Elijah Burke

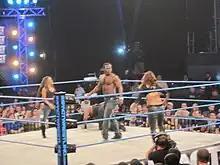
Dinero saving Devon from Mexican America

In June, Dinero helped Brother Devon in his feud with Mexican America, even though Devon tried to decline his help, claiming that he was a bad influence on his two sons Terrence and Terrell. Later that month, Dinero and Devon were both entered into the Bound for Glory Series to determine the number one contender for the TNA World Heavyweight Championship, during the course of which Dinero handed Devon a win in a tag team match, but Devon did not return the favor and save Dinero from a post-match assault at the hands of Samoa Joe. On August 7 at Hardcore Justice, Dinero defeated Devon in a Bound for Glory Series match. At the start of the match, Dinero offered to lay down for Devon, but the offer was refused.